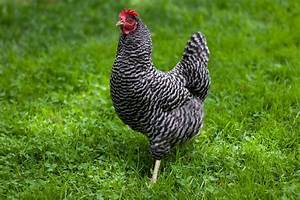
Label: chicken